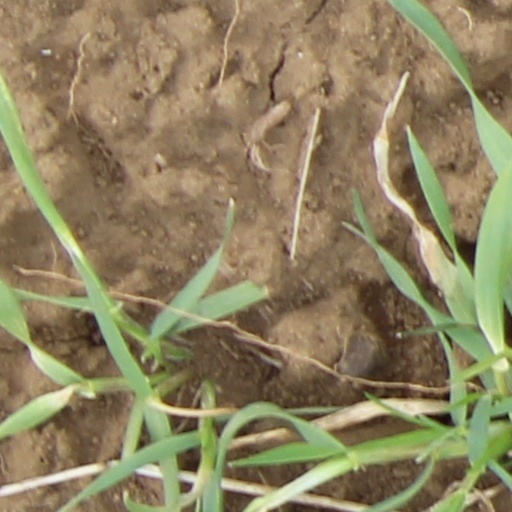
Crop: wheat